Housemaster (play)

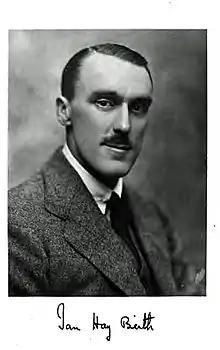
Autographed image of the author, 1921

"The Play Pictorial" commented, ""Housemaster" bears on every scene the unmistakable imprint of Ian Hay's master hand. No one is more conversant than he with school life, while his knowledge of the theatre ensures that the play develops with dramatic and humorous effect." "The Times" found the piece pleasing, but thought the romantic interludes involving Rosemary "have little sentimental interest and are not very funny"; it also thought that the author let the odious headmaster off too lightly to be dramatically satisfying. "The Manchester Guardian" commented: